Cannon Mountain (New Hampshire)

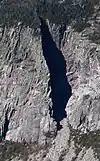
Whitney-Gilman Ridge

A number of trails criss-cross Cannon Mountain and the surrounding region. The Kinsman Ridge Trail begins on the northeast side of the mountain in Franconia Notch near the base of the Tramway, passes near but not directly over the summit, and leads to the southwest across the Cannon Balls and the Kinsman peaks on to Kinsman Notch at the north base of Mount Moosilauke. The Mittersill-Cannon Trail, seasonally open from spring to fall, climbs to the summit area from the northwest, traversing Mittersill Peak on its climb. Both trails join the Rim Trail near the summit, which in turn climbs to the summit tower in a loop partially overlapped by the KRT. Lonesome Lake, on the south side of the mountain, is a popular hiking destination and is the location of the Appalachian Mountain Club-maintained Lonesome Lake Hut. The Appalachian Trail passes Lonesome Lake but does not cross the summit of Cannon. The base of the cliff face can be approached via an ambiguous path up the right side of the talus field.